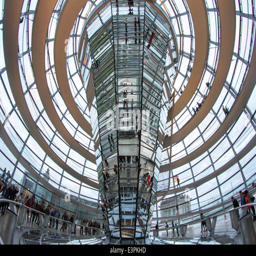
inside view of the dome